Tom Driberg

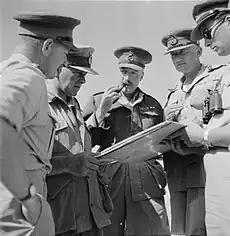
British Eighth Army Commander Gen. Neil Ritchie (centre, with pipe). The surrender of Tobruk on 21 June 1942 after Ritchie's defeat at Gazala may have contributed to Driberg's by-election victory.

Sewell retired in 1932, leaving Driberg in sole charge of "The Talk of London" column. He grew increasingly frustrated with the trivial nature of his work. Following the intervention of "Express" proprietor Lord Beaverbrook, the column was relaunched in May 1933 as "These Names Make News", and its by-line changed to "William Hickey", after the 18th-century diarist and rake. Driberg described the new feature as "... an intimate biographical column about ... men and women who matter. Artists, statesmen, airmen, writers, financiers, explorers..." Historian David Kynaston calls Driberg the "founder of the modern gossip column", although it soon began to move decisively away from chit-chat and towards social and political issues. The tone of the column was described by Driberg's Oxford Dictionary of National Biography ("ODNB") biographer Richard Davenport-Hines as "wry, compassionate, and brimm[ing] with ... open-minded intelligence".